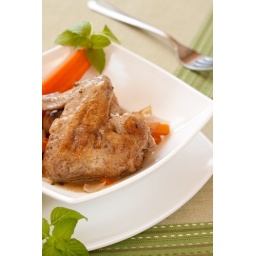
Stewed chicken with vegetables stew in red vine